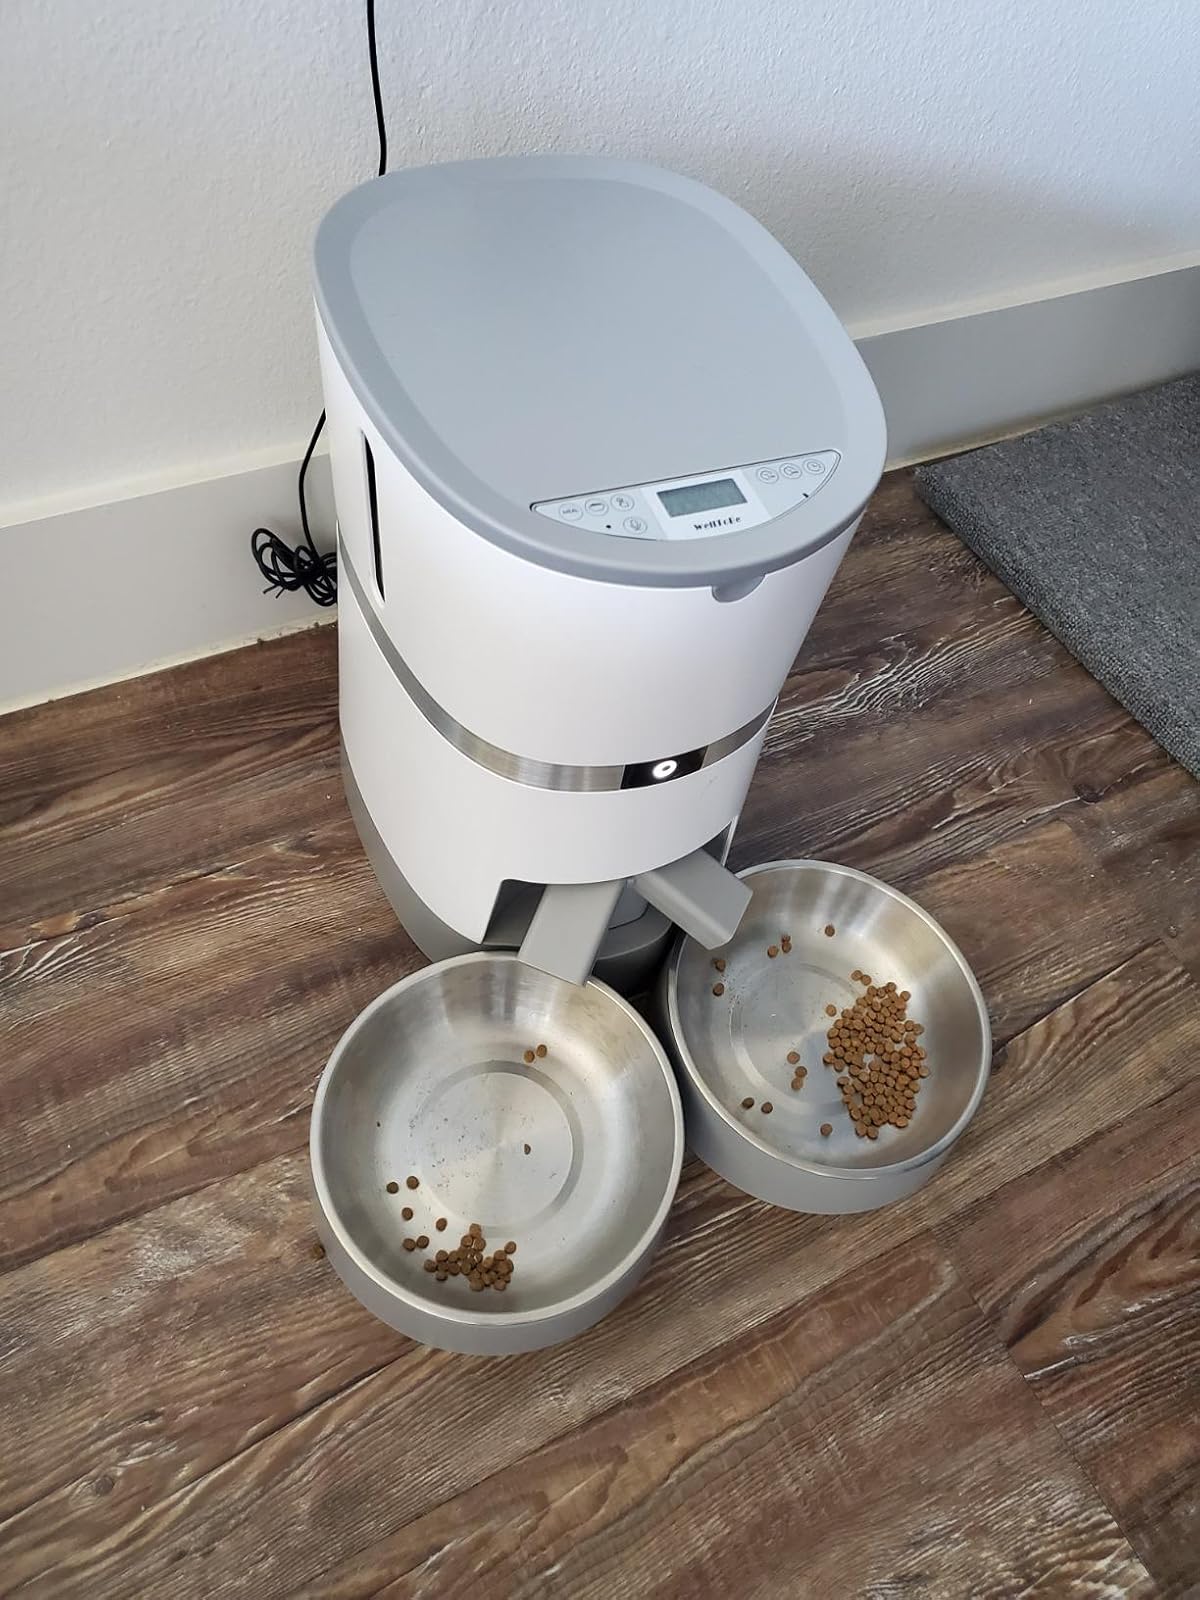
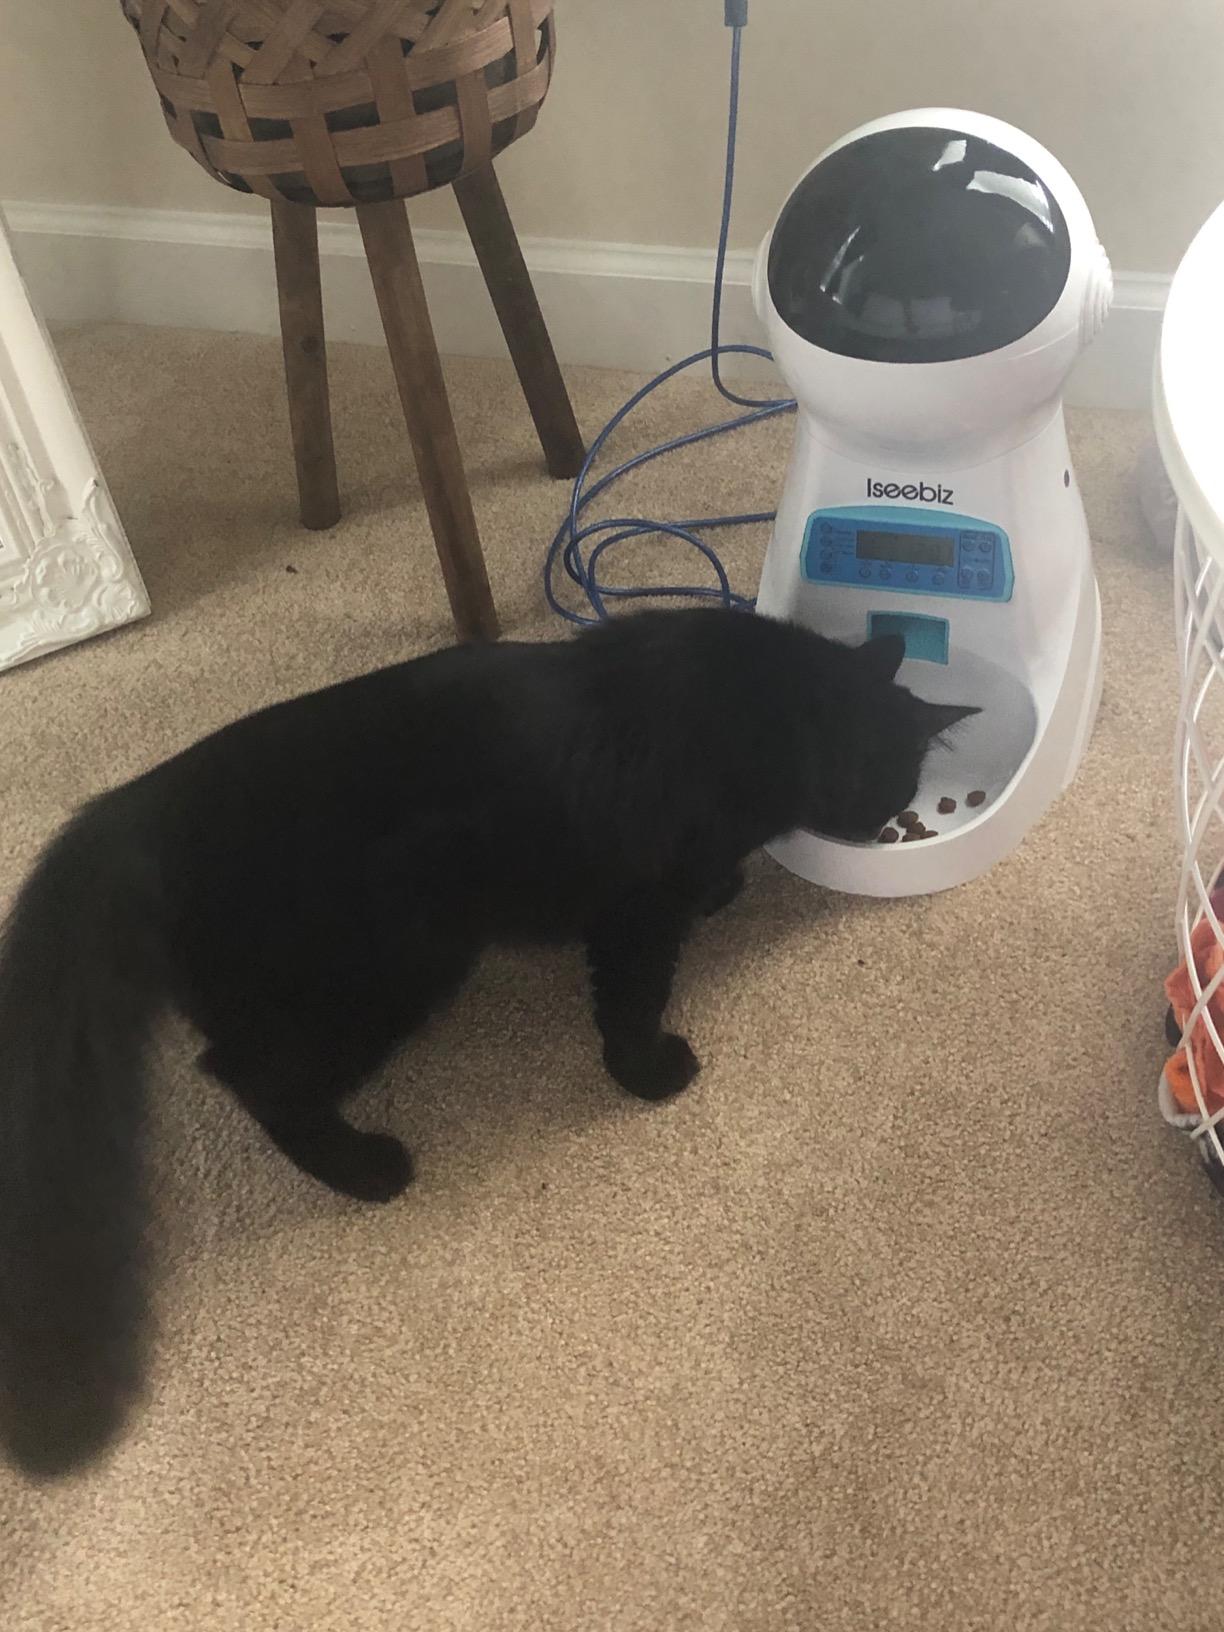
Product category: items_feeder
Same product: no